Tjoet Nja' Dhien

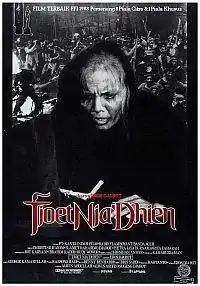

Tjoet Nja' Dhien is a 1988 Indonesian film directed by Eros Djarot and starring Piet Burnama, Christine Hakim, Rudy Wowor, and Slamet Rahardjo. Based on the life's story of female Acehnese guerrilla leader Cut Nyak Dhien, it focuses on the six-year period between her second husband, Teuku Umar's death and her capture by the Dutch colonial army. "Tjoet Nja' Dhien" was released to critical acclaim, winning 9 Citra Awards, and was screened at the Selection de la Semaine de la Critique in Cannes, 1989. It also became Indonesia's submission to the 62nd Academy Awards for the Academy Award for Best Foreign Language Film, but was not nominated.